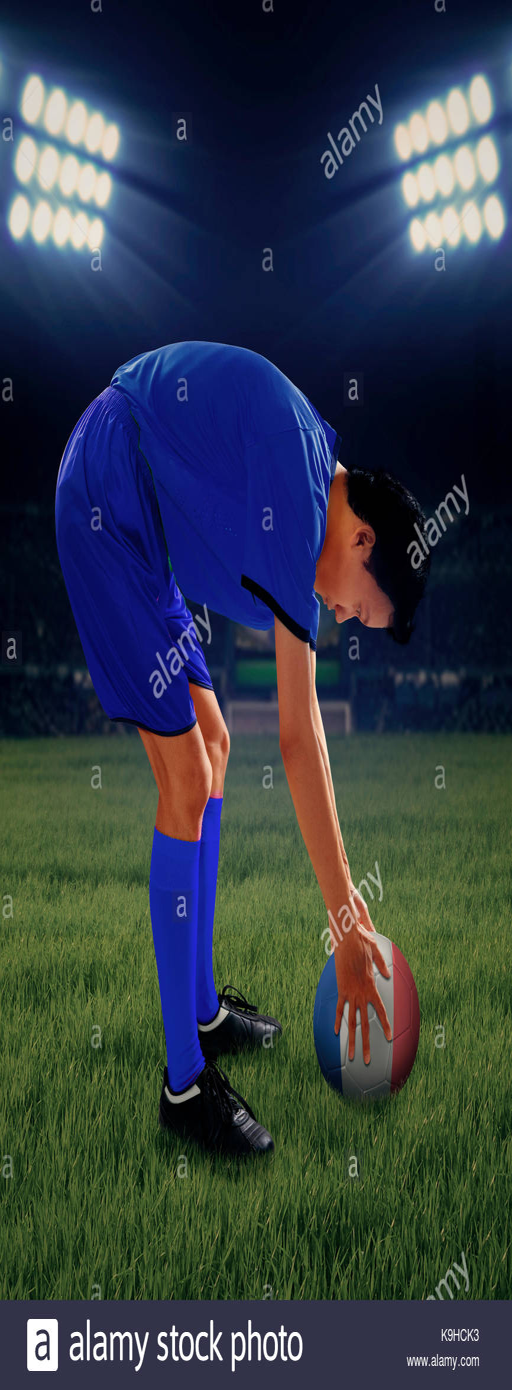
football player holding a soccer ball with a flag and ready to kick on the field .